Soccer Mom (film)

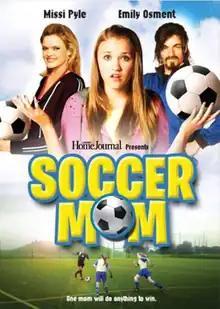

Soccer Mom is an American 2008 direct-to-video film starring Missi Pyle and Emily Osment.